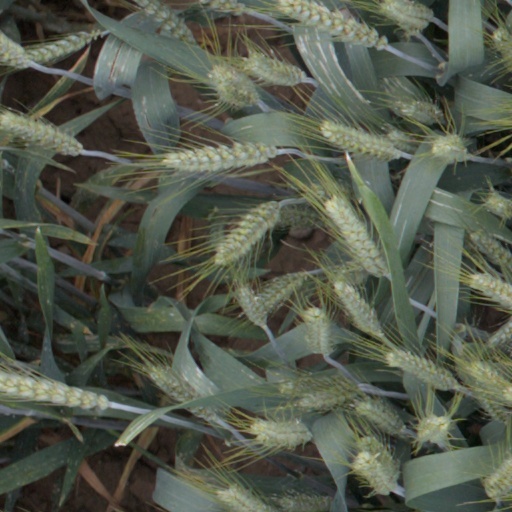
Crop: wheat